COVID-19 pandemic in Africa

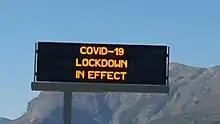
Sign on a highway near Paarl, South Africa, informing the public of the COVID-19 lockdown, April 2020

Mosques are allowed to reopen for Ramadan despite 2,000 confirmed cases of the virus.